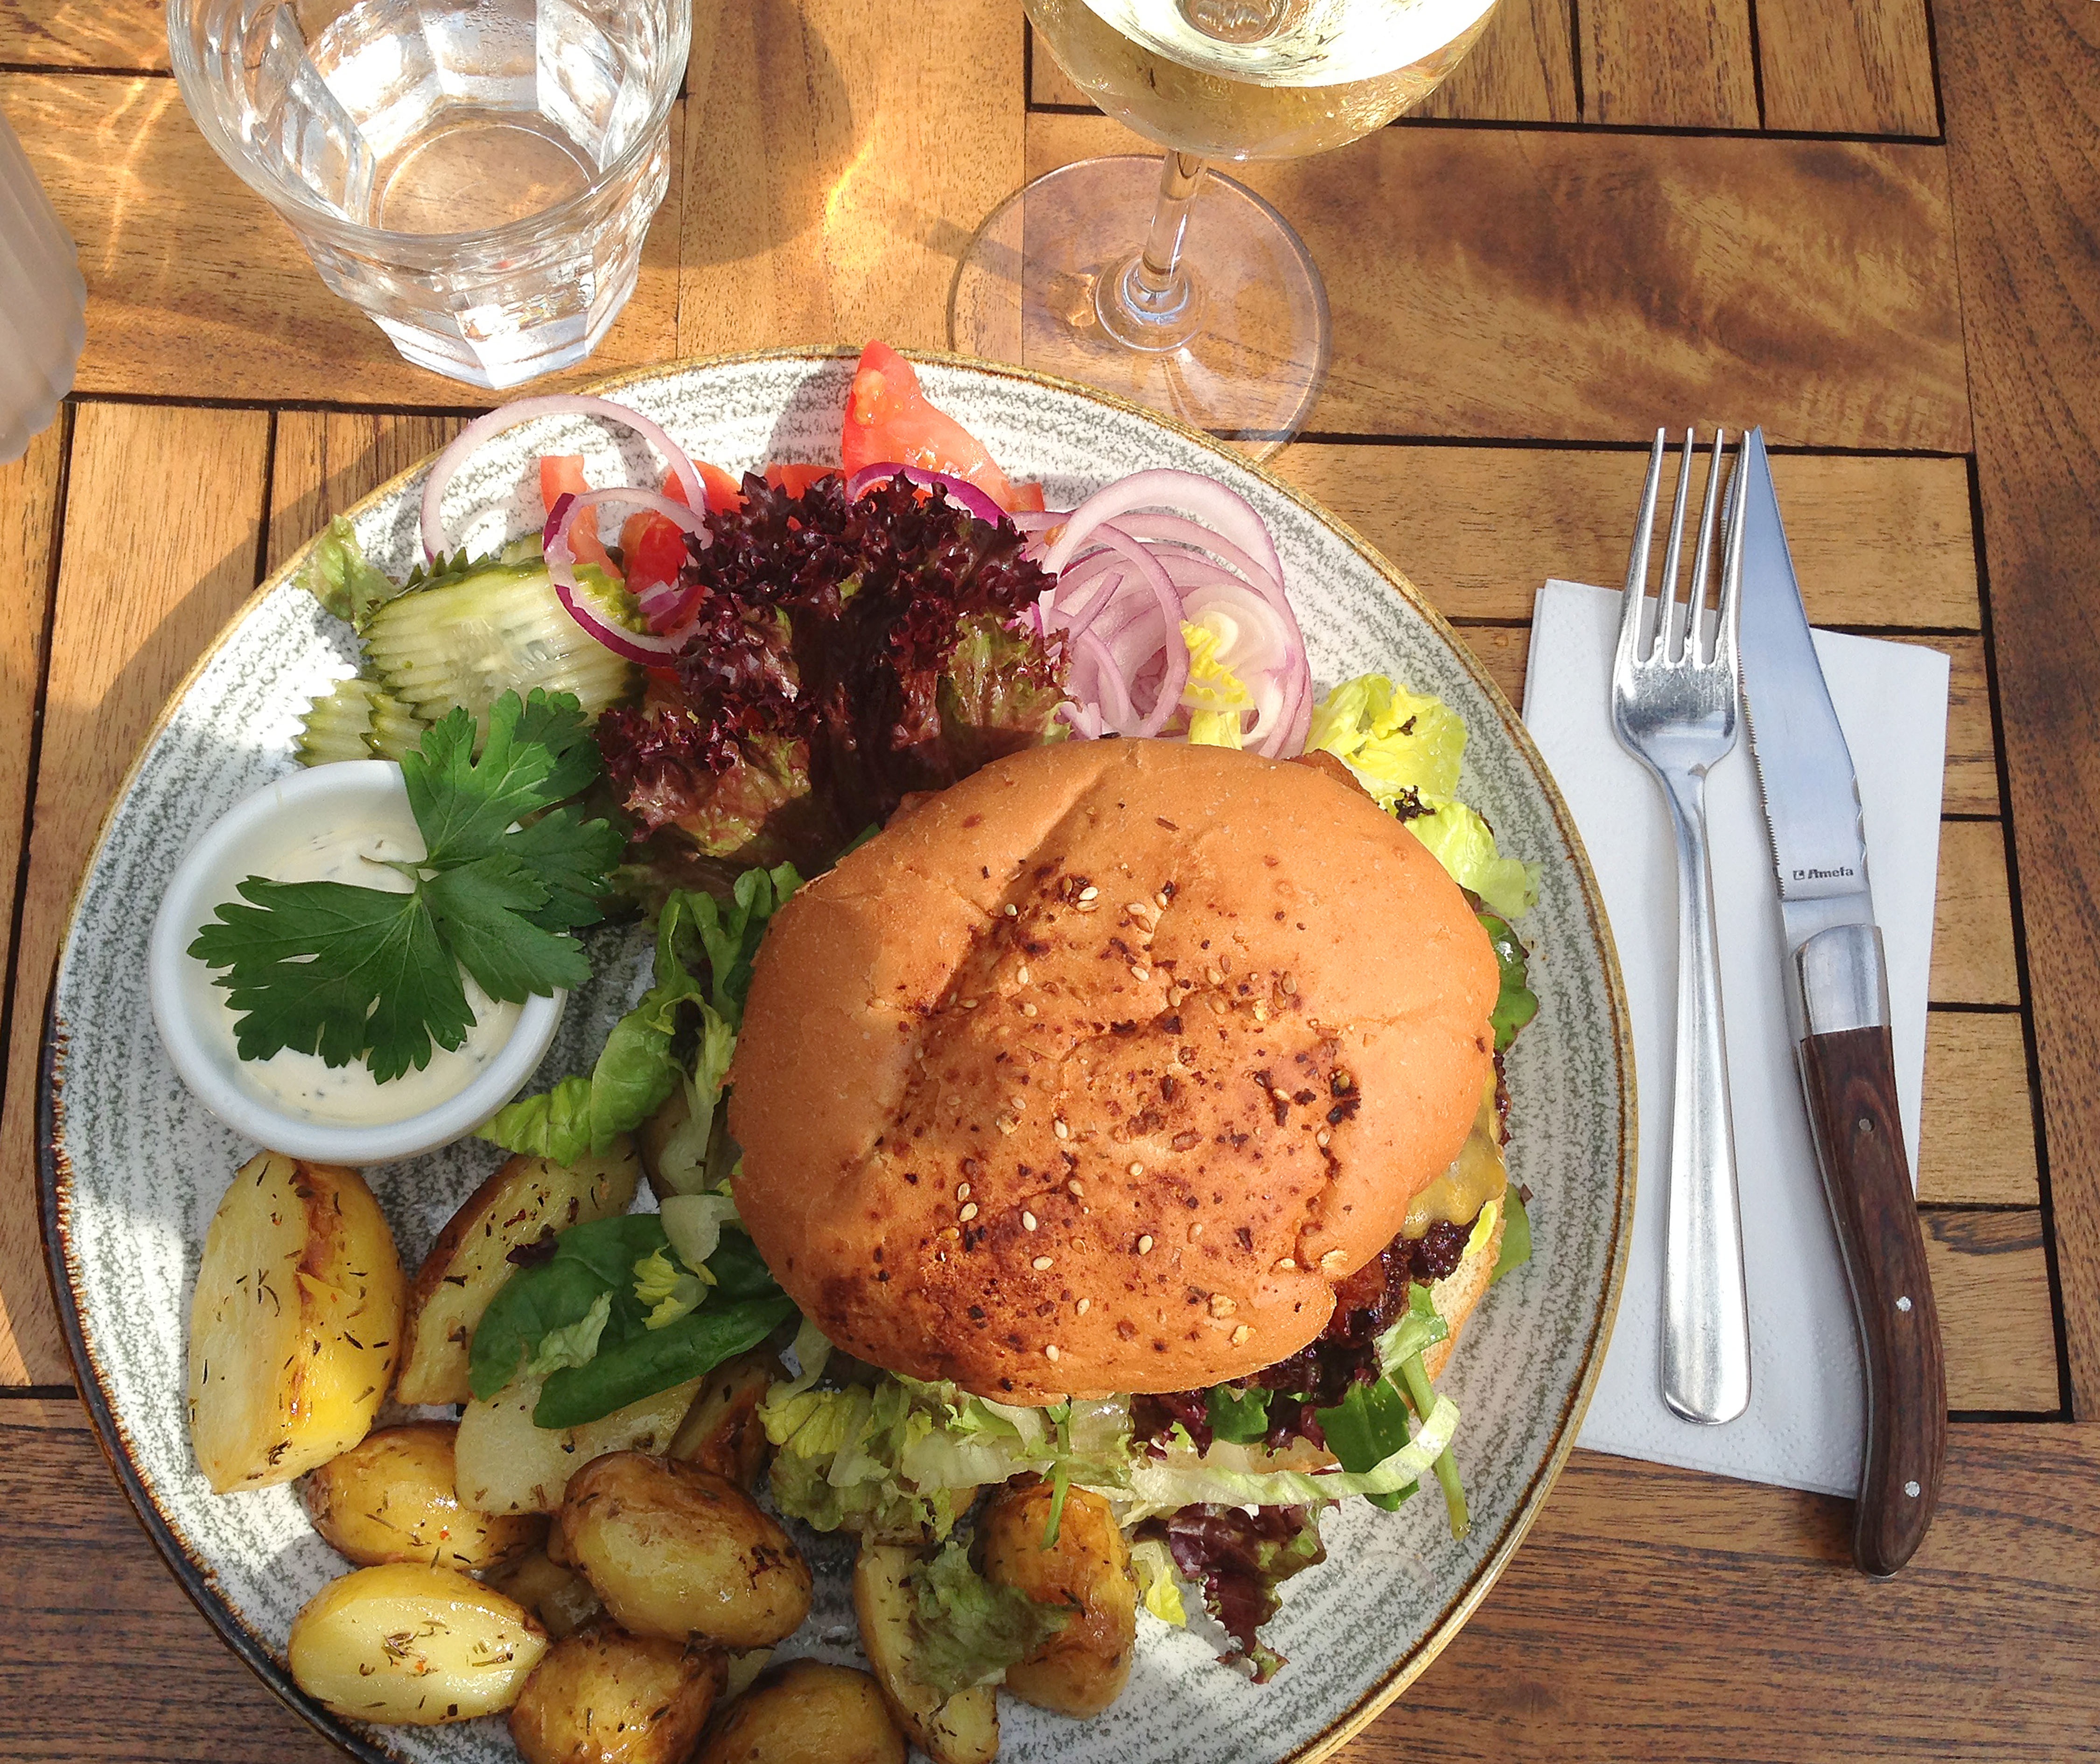
restaurant, summer, dish, meal, food, produce, vegetable, breakfast, meat, lunch, cuisine, beef, burger, dinner, beautiful, potatoes, summer food, burger bun, fried food